List of awards and nominations received by Colin Farrell

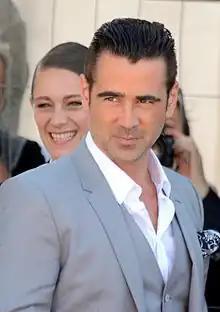
Farrell at the 2015 Cannes Film Festival

Colin Farrell is an Irish actor who has received various awards and nominations, including three Golden Globe Awards and a Screen Actors Guild Award, in addition to nominations for an Academy Award, a BAFTA Award and two Primetime Emmy Awards.